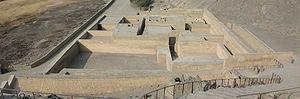
Puruchuco est une zone archéologique, située dans le district de Ate près de Lima, qui regroupe des constructions incas. On y retrouve entre autres le Palais de Puruchuco ainsi que le musée du site.